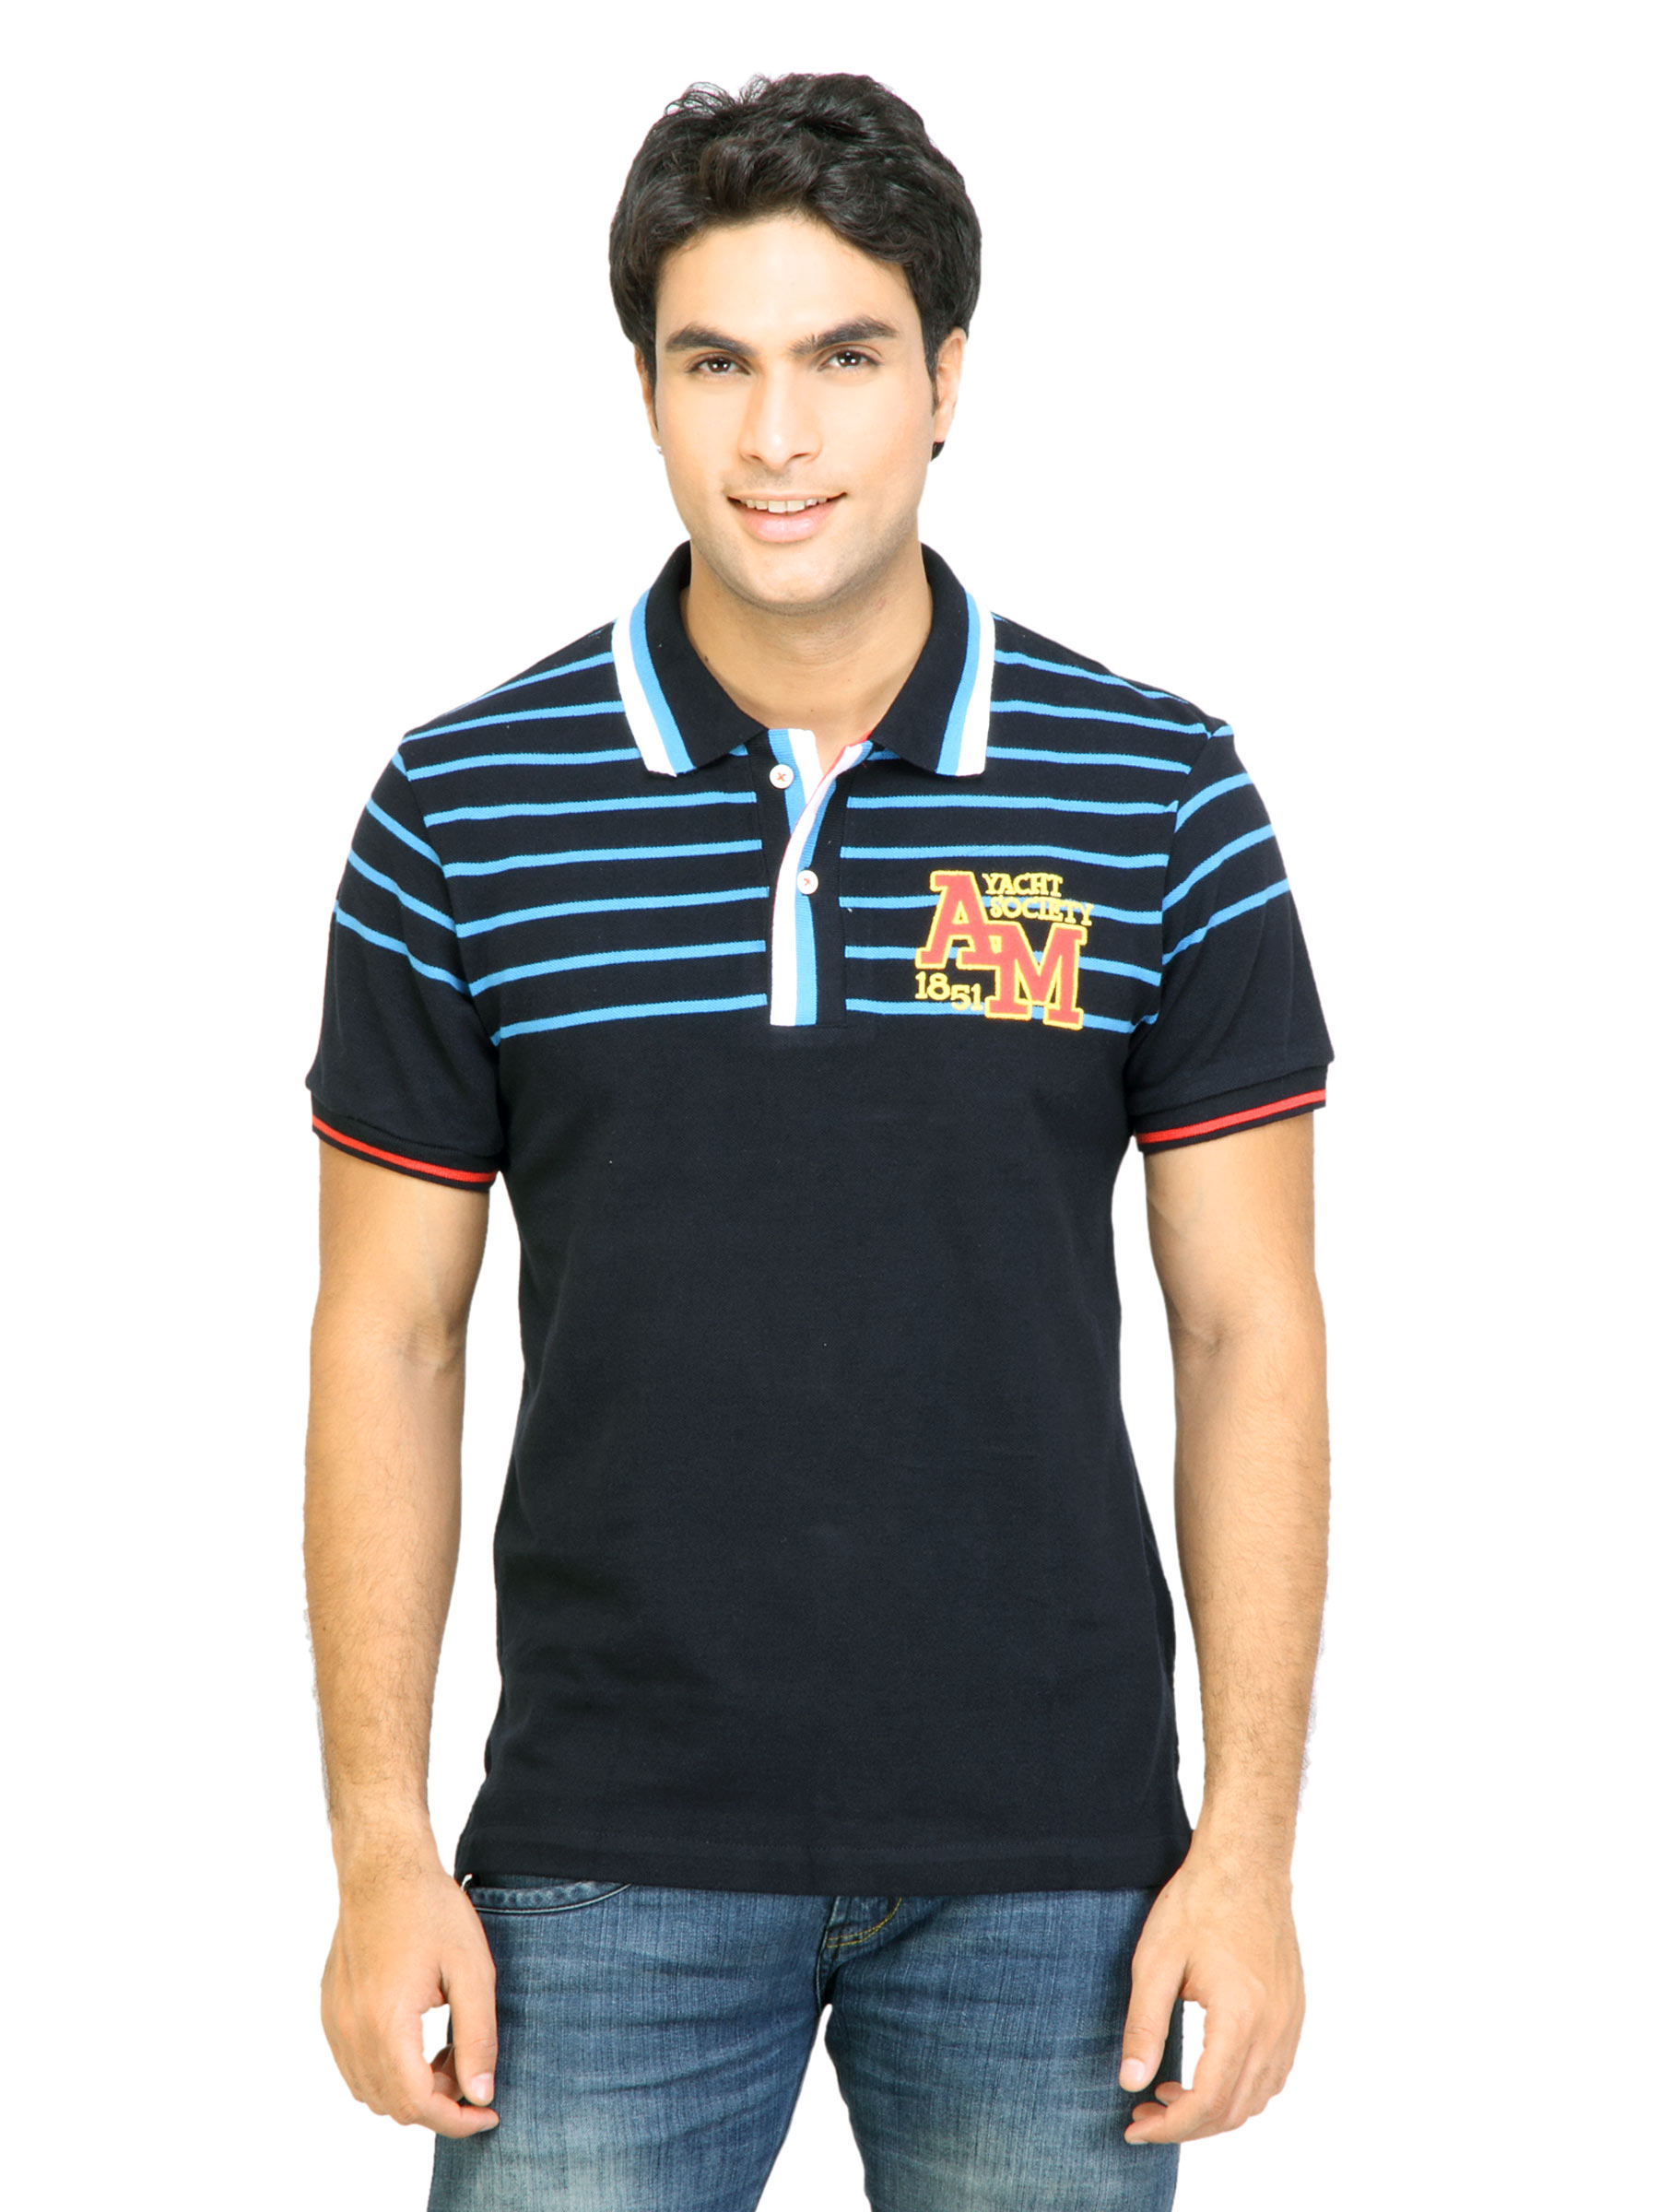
Arrow Sport Men Solid Navy Blue Polo Tshirts
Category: Apparel / Topwear / Tshirts
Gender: Men
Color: Navy Blue
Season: Fall 2011
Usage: Casual